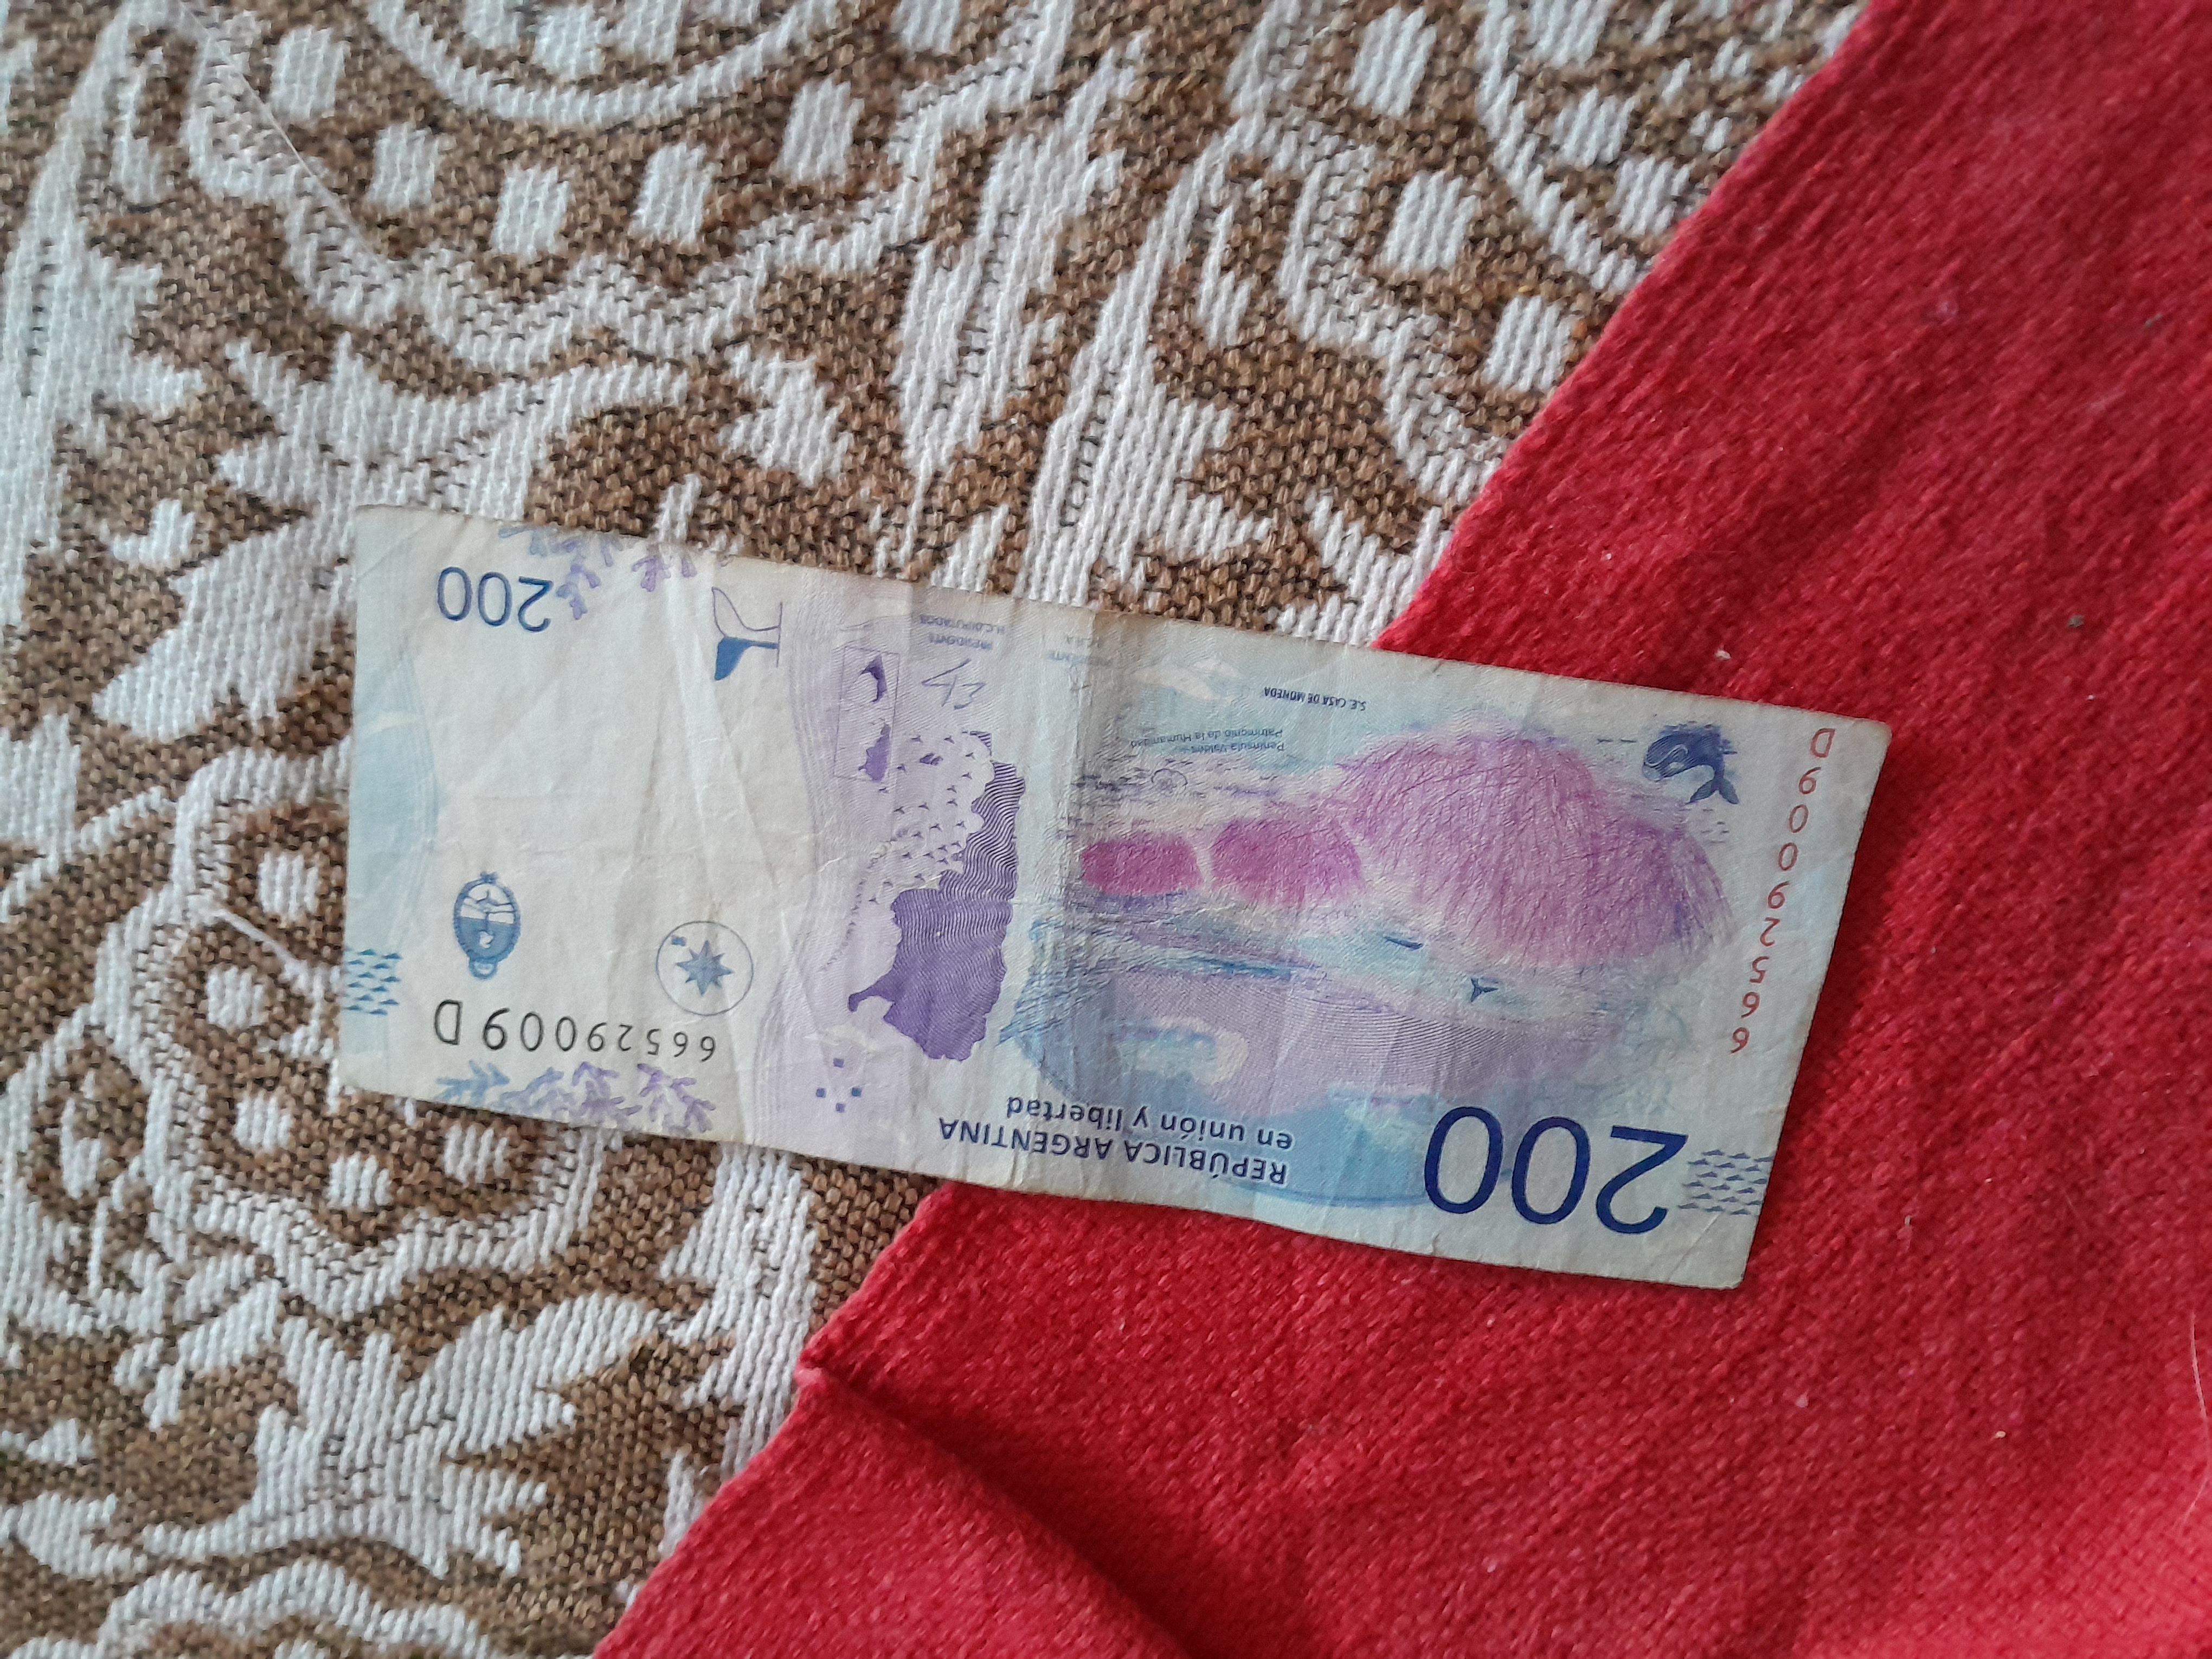
Denominación: 200